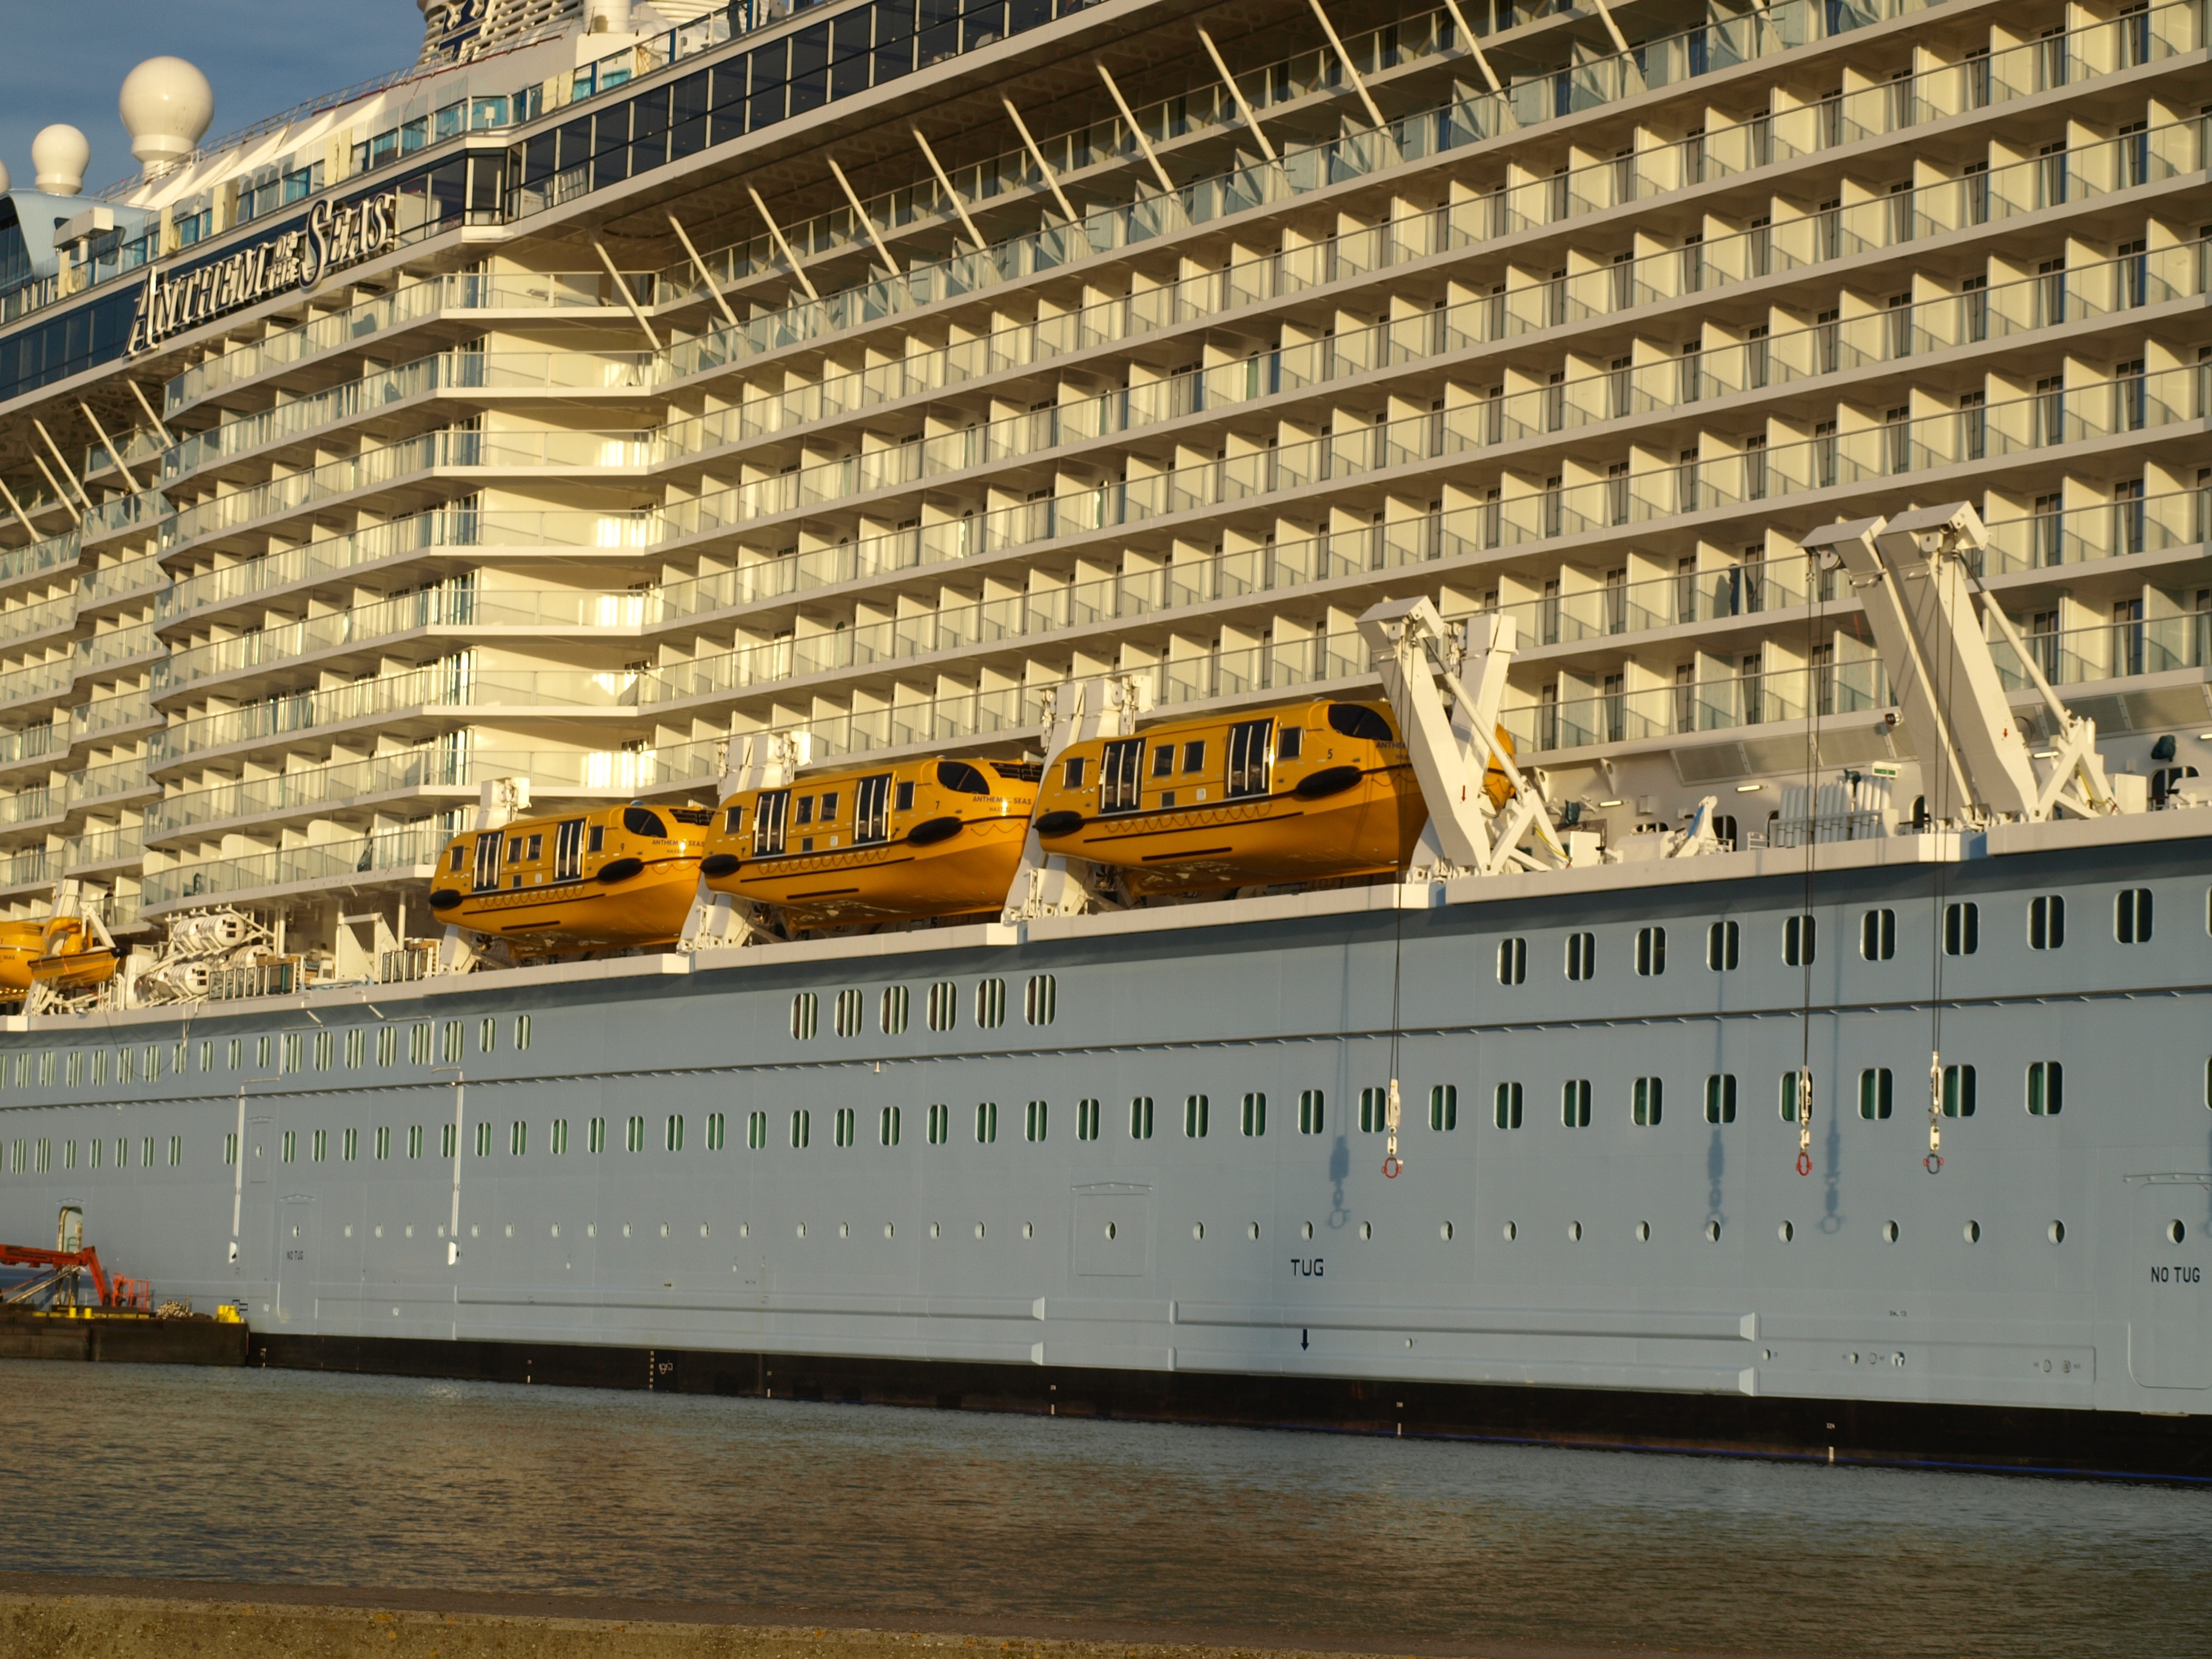
boat, ship, vehicle, yacht, watercraft, cruise ship, motor ship, passenger ship, lifeboats, luxury yacht, freight transport, ocean liner, ozeanriese, anthem of the seas, fall lifeboats